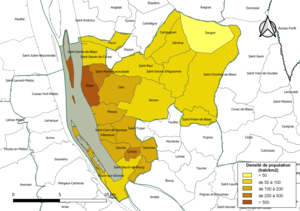
Carte des densités de population (millésimée 2016) des communes de la communauté de communes la Communauté de communes de Blaye, département de la Gironde, France. Composition au 1er janvier 2019.
La communauté de communes de Blaye est un établissement public de coopération intercommunale français, situé dans le département de la Gironde, en région Nouvelle-Aquitaine.